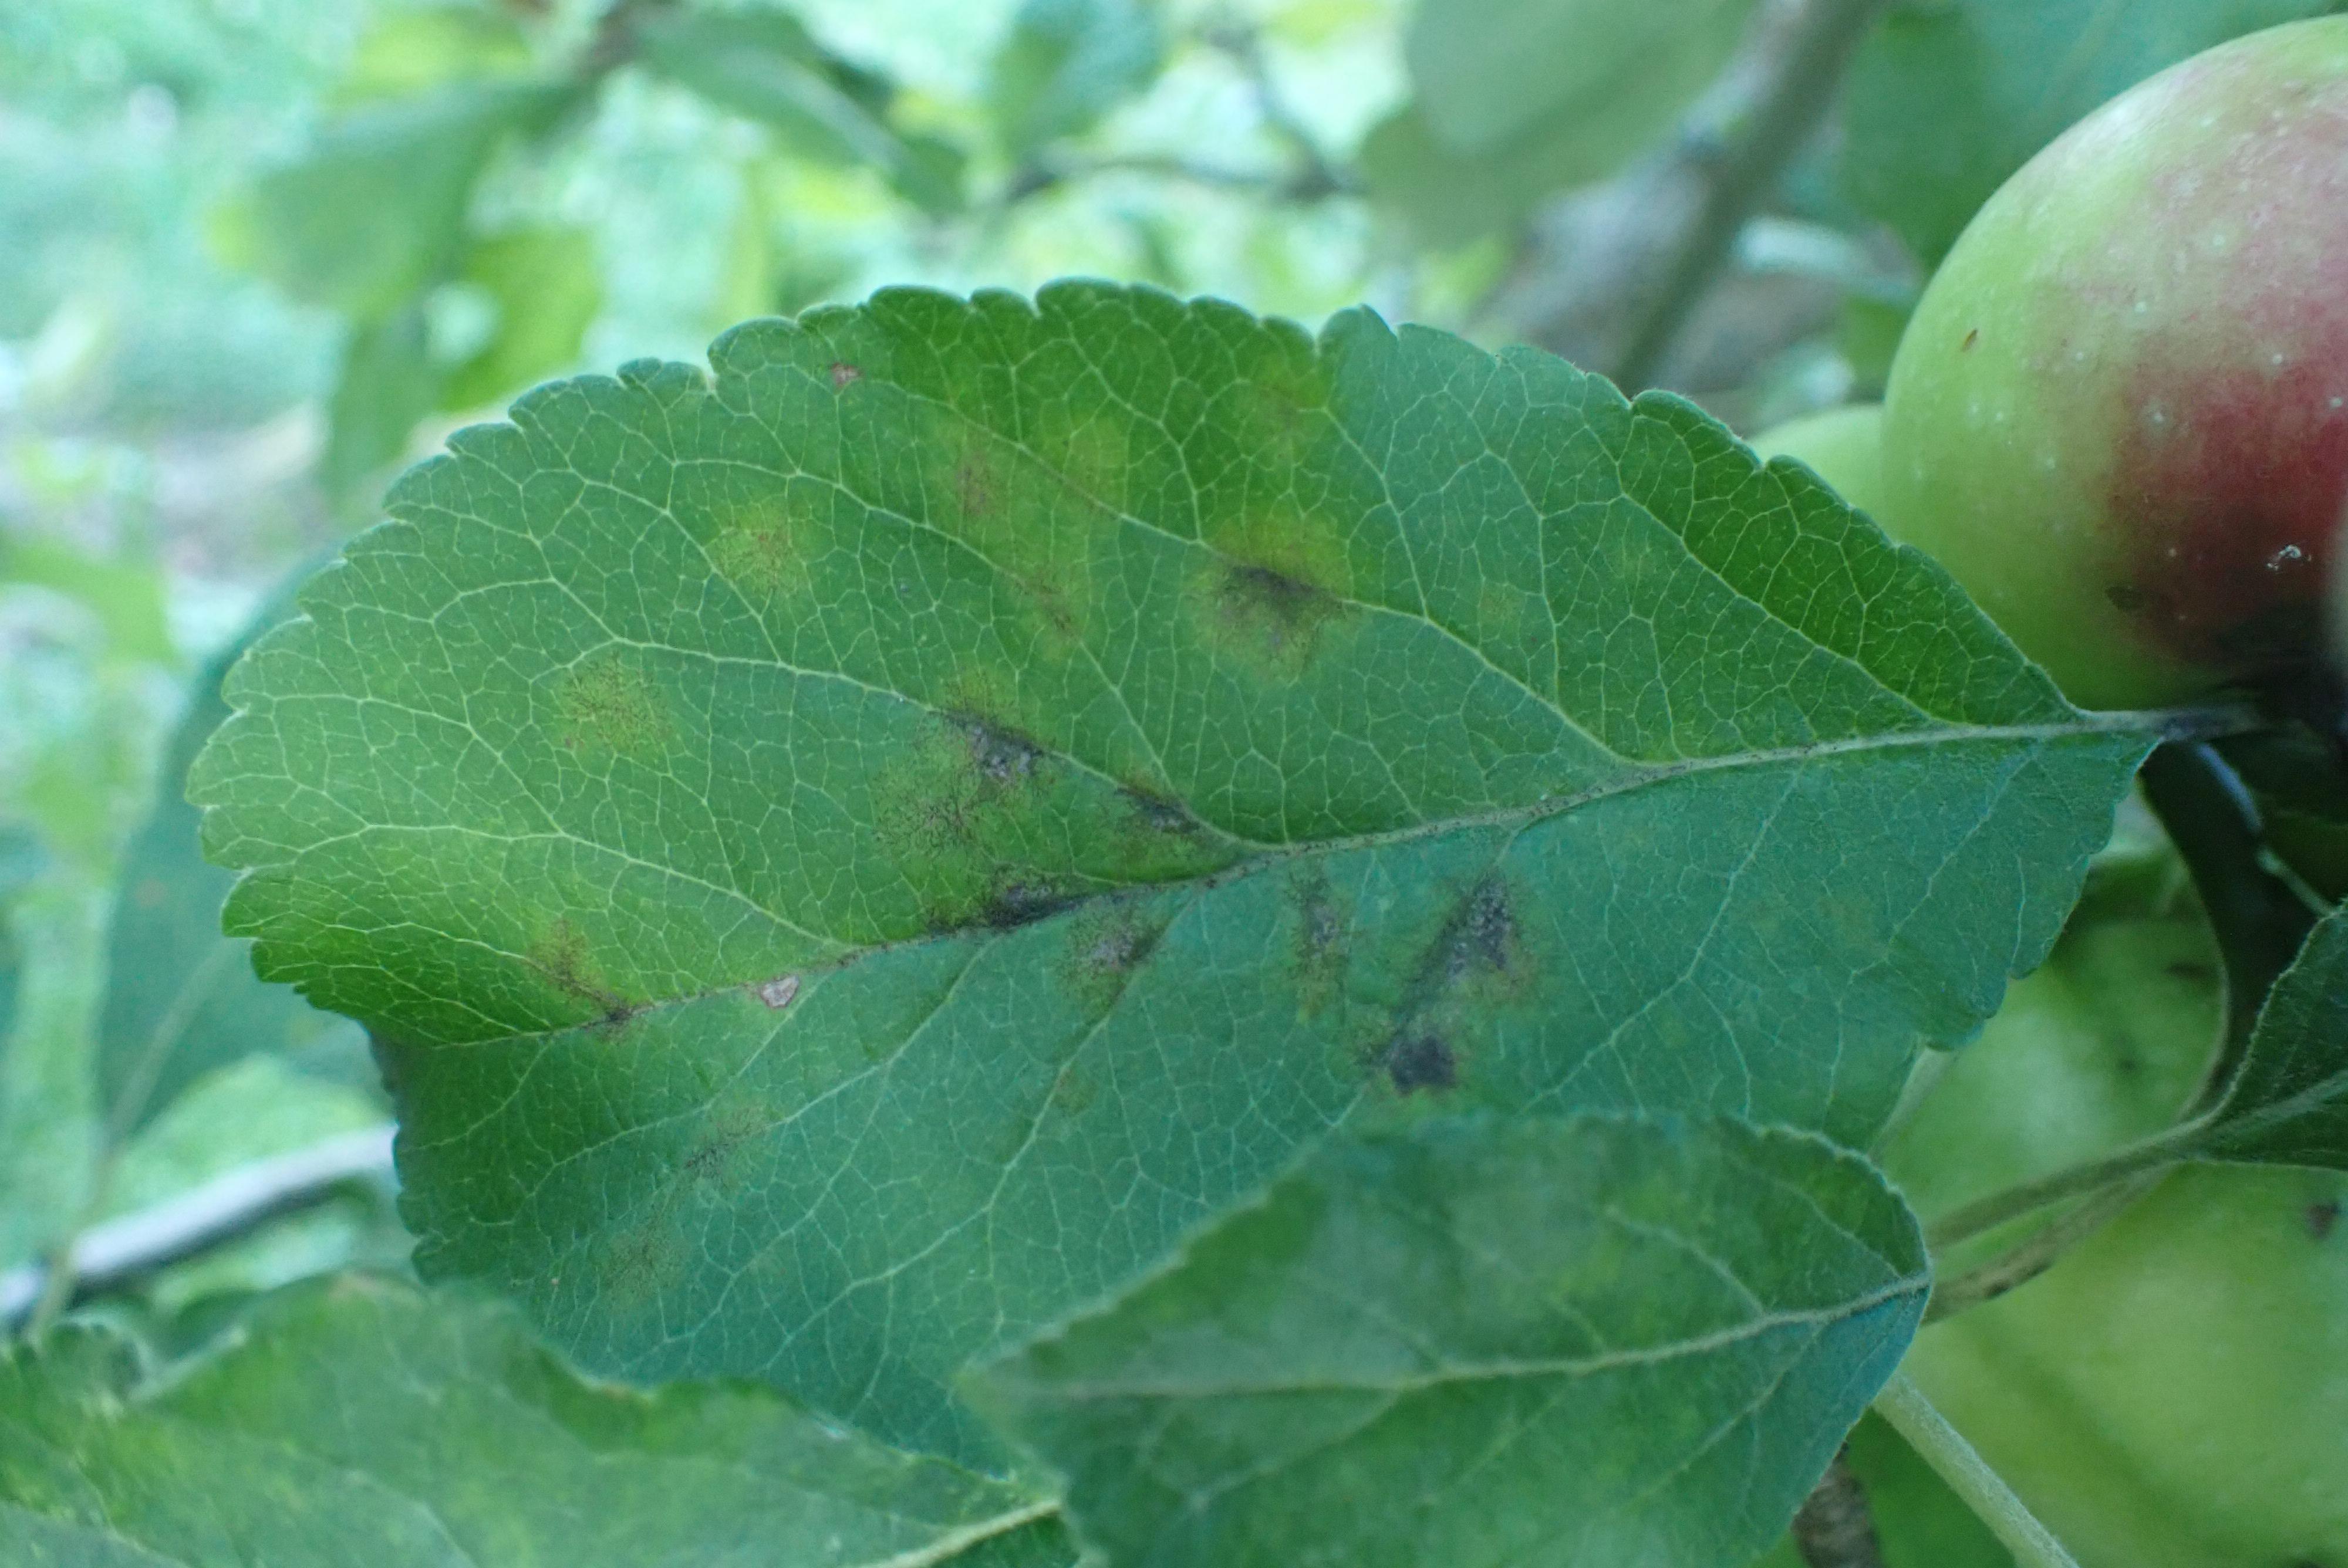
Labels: scab